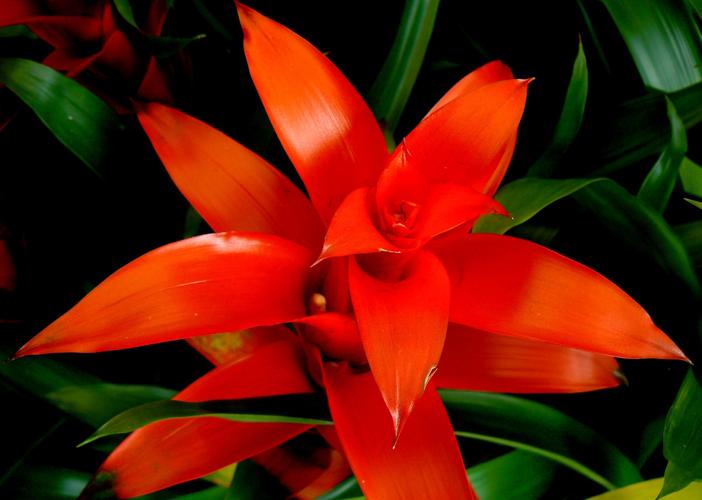
Label: bromelia